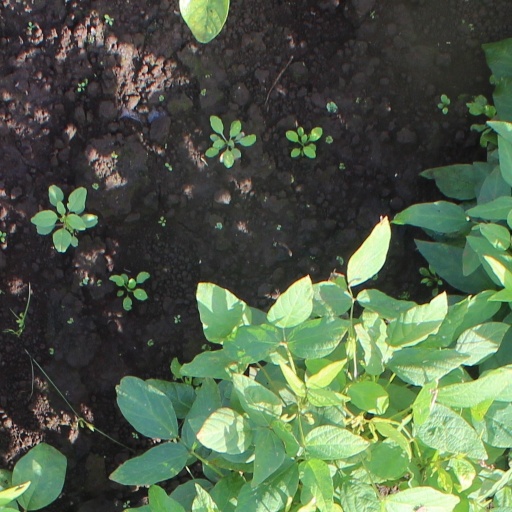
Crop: soybean